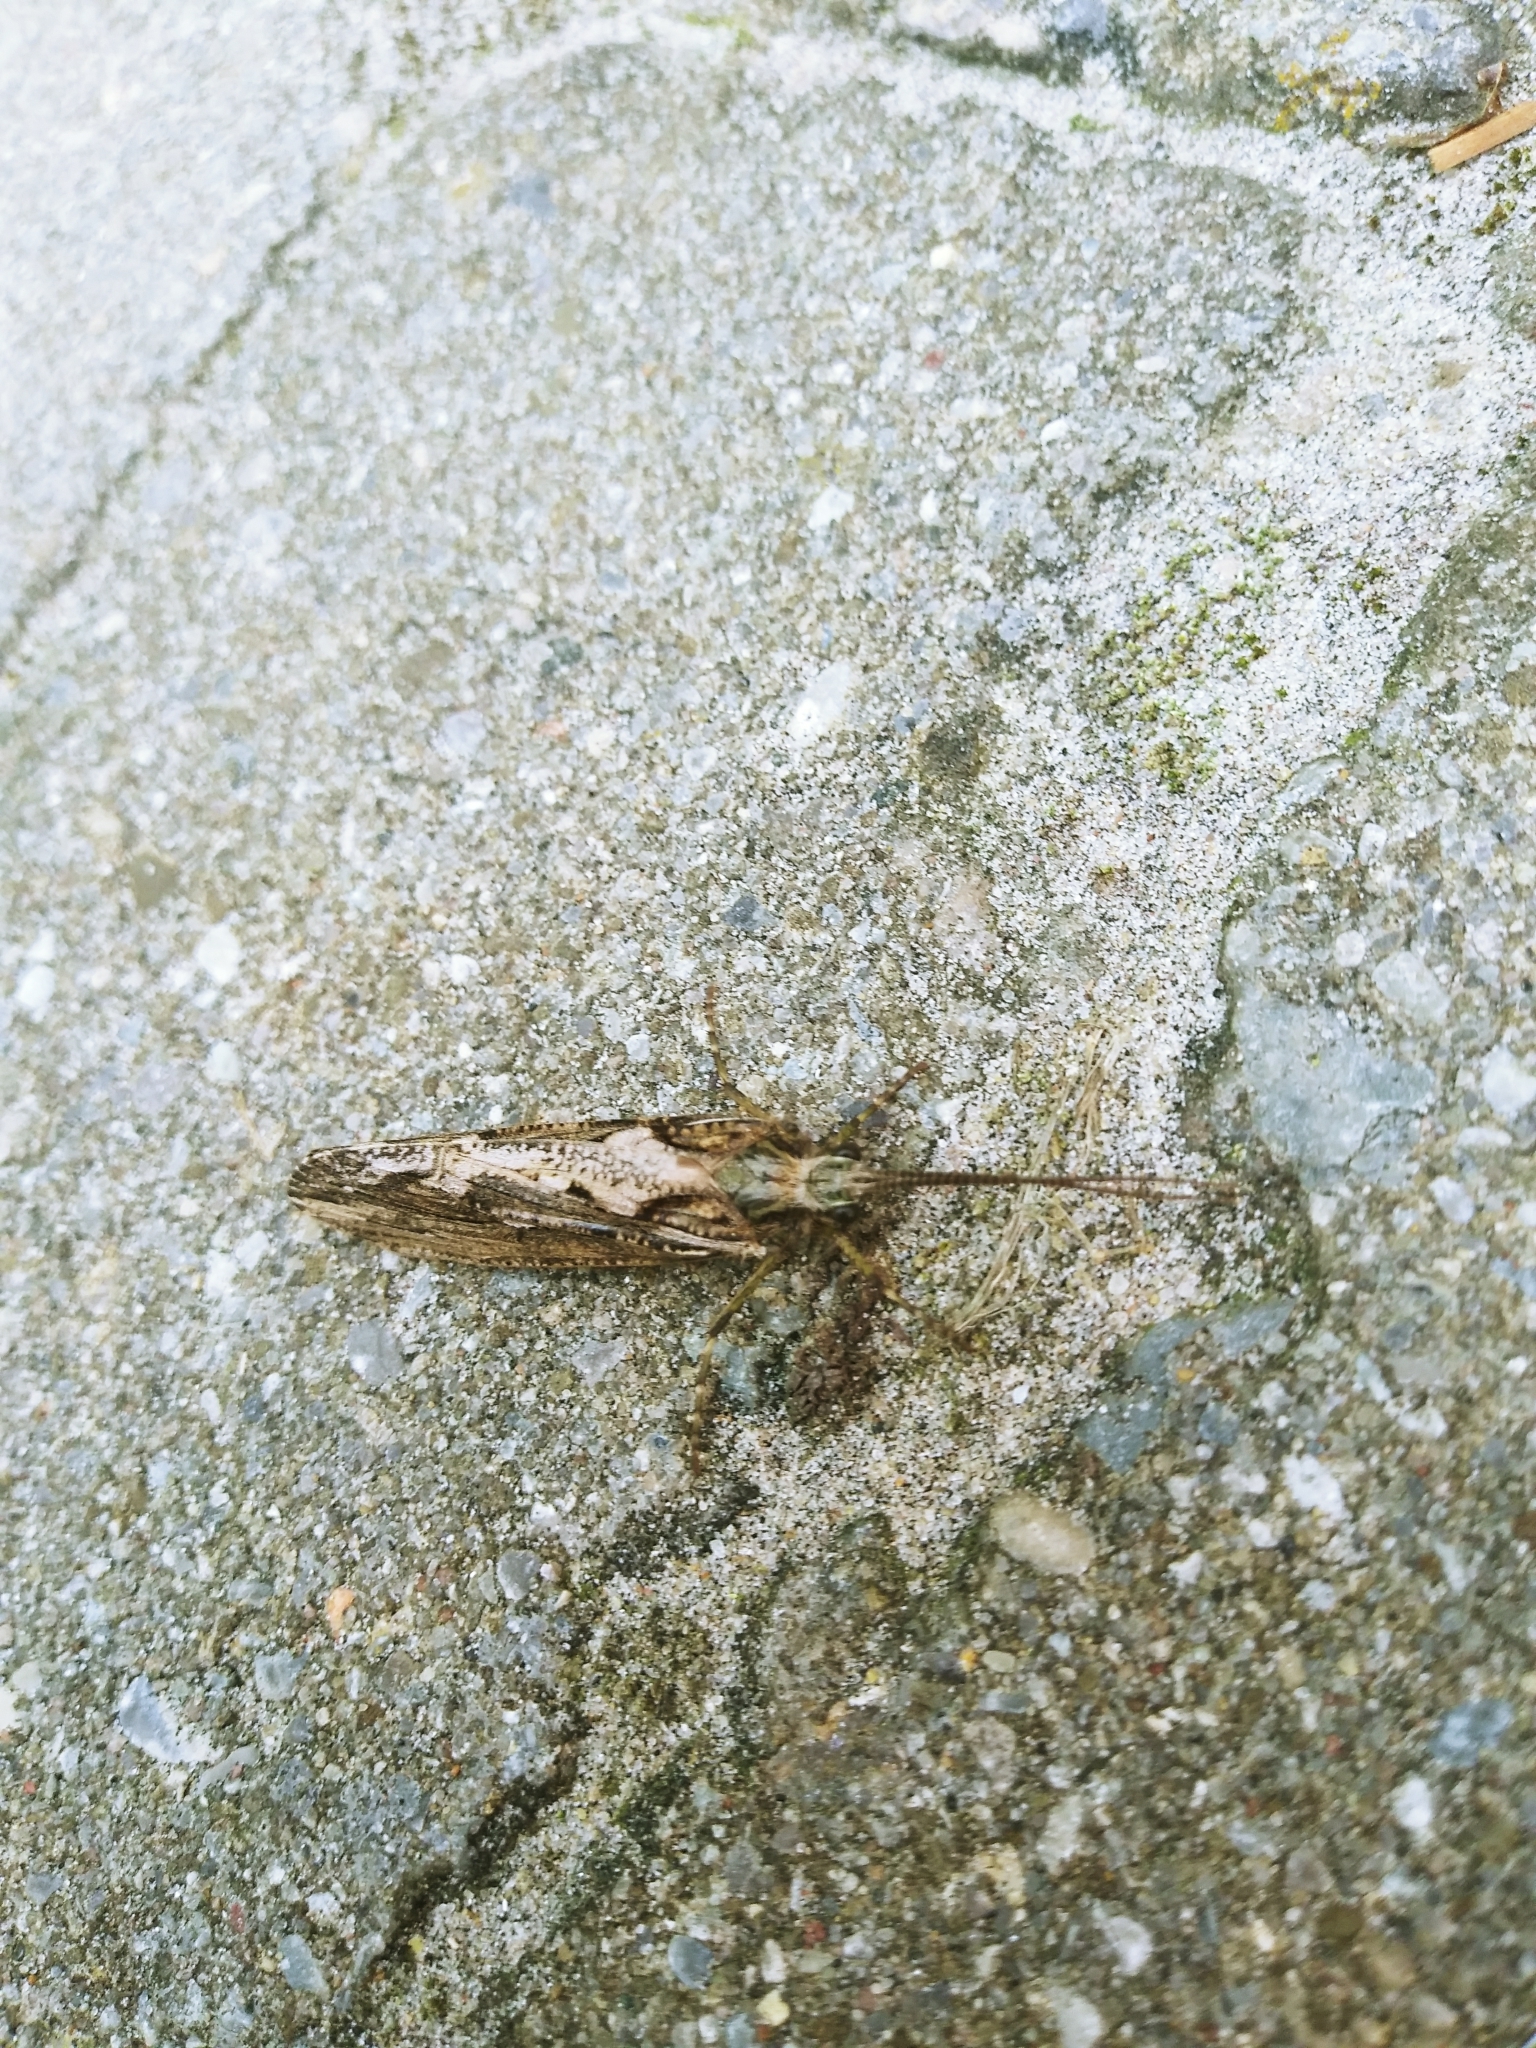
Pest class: diamondback_moth